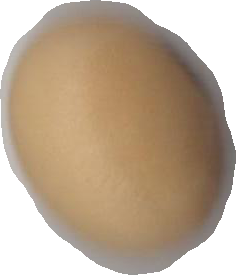
Variety: Anjasmoro